Diadectomorpha

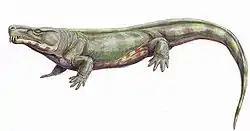
Life restoration of "Limnoscelis"

Diadectomorphs possessed both amphibian-like and amniote-like characteristics. Originally these animals were included under the order Cotylosauria, and were considered the most primitive and ancestral lineage of reptiles. More recently they have been reclassified either as non-amniote reptiliomorphs lying just outside the clade Amniota, or as early-diverging synapsids (members of the amniote group containing mammals and their extinct relatives). Contrary to other non-amniote reptiliomorphs, the teeth of the Diadectomorpha lacked the infolding of the dentine and enamel that account for the name Labyrinthodontia for the non-amniote tetrapods.